Wilhelm von Tegetthoff

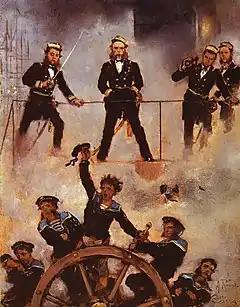
Tegetthoff (centre) at the Battle of Lissa, painting by Anton Romako, 1880

During the Second Schleswig War, Tegetthoff as a "Kommodore" was given command, in February 1864, of a small Austrian squadron that sailed to the North Sea to support the weaker Prussian naval forces against the superior Danish navy which was blockading northern German ports. He was engaged by a Danish squadron commanded by Edouard Suenson at the Battle of Heligoland, in which Tegetthoff's flagship, the screw frigate , caught fire in a close-range gunnery fight with the Danish frigates "Niels Juel" and "Jylland". Although the action was a tactical defeat for Tegetthoff, he achieved his main objective since the Danish squadron was shortly thereafter recalled to Copenhagen, lifting the blockade of the Elbe and Weser ports. Tegetthoff's telegraphic dispatch was answered by Emperor Franz Josef I with another on 12 May 1864 promoting him "Kontreadmiral" (Rear Admiral) and conferring upon him the Order of the Iron Crown.